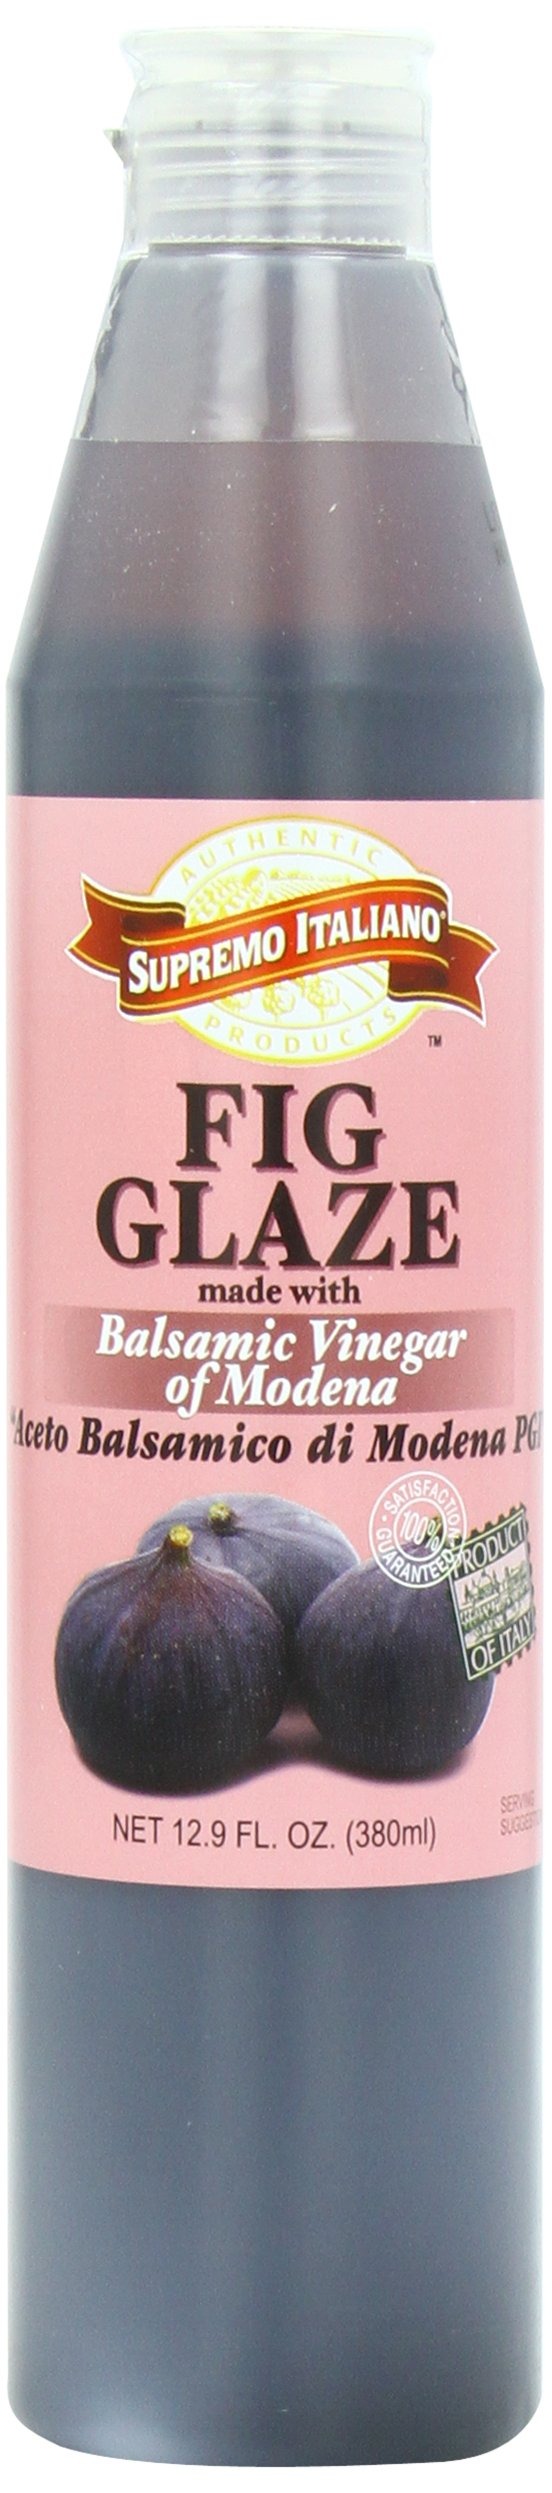
Item Name: Supremo Italiano Fig Glaze, 12.9 Ounce
Bullet Point: Made with balsamic vinegar
Value: 12.9
Unit: Fl Oz

Price: 12.99